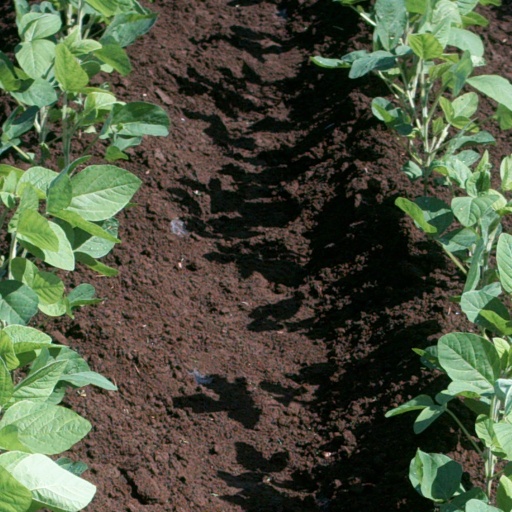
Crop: soybean